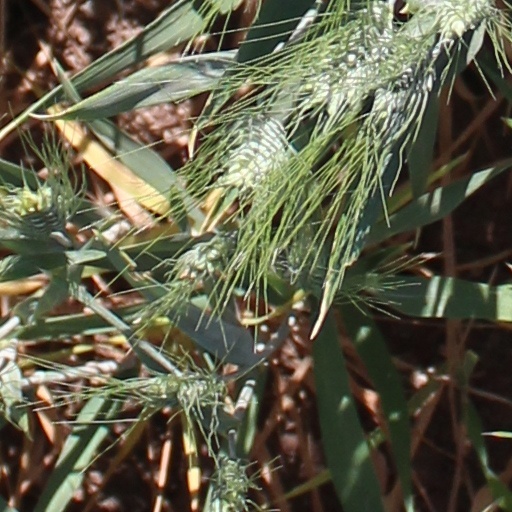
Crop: wheat